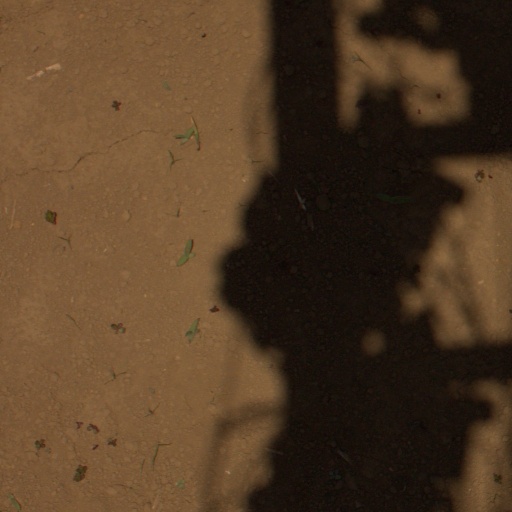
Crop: Jerusalem artichoke